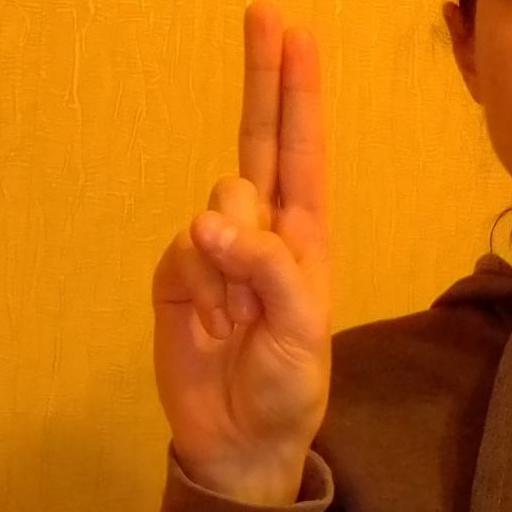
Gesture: two_up